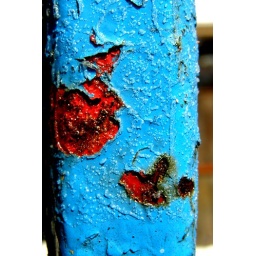
On an abandoned telephone box in a scrap yard.